Nakh peoples

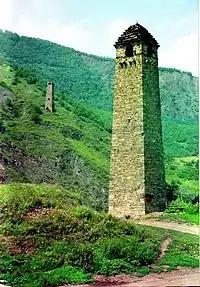
Chechen military tower near settlement Chanta

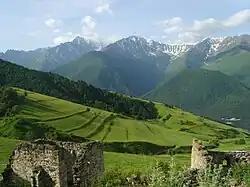
Ruins of ancient Ingush settlement, and agricultural terraces behind.

A characteristic feature of Vainakh architecture in the Middle Ages, rarely seen outside Chechnya and Ingushetia, was the Vainakh tower. This was a kind of multi-floor structure that was used for dwelling or defense (or both). Nakh tower architecture and construction techniques reached their peak from the 15th to 17th centuries.